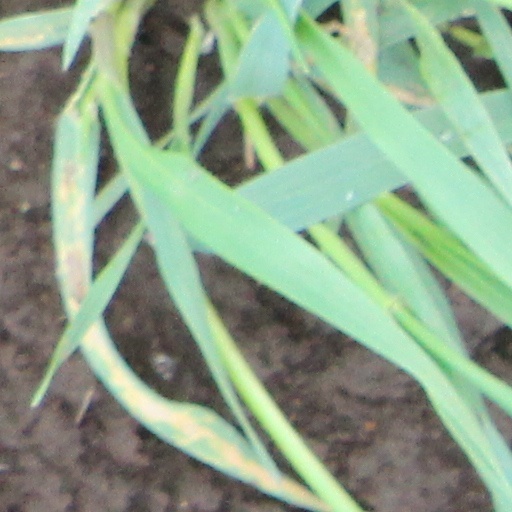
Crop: wheat